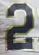
Number: 2